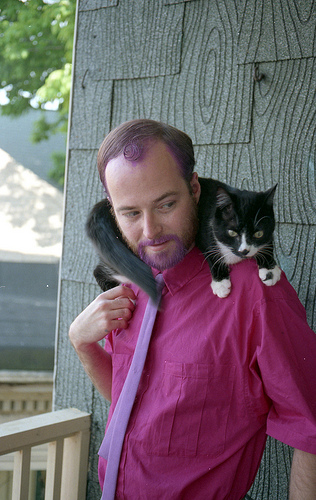
question: 人間はどれくらいいますか？
answer: 1人

question: 人間の性別は何ですか？
answer: 男性

question: 男性の肩にはどんな生物がいますか？
answer: 猫

question: 猫はどれくらいいますか？
answer: 1匹

question: 猫の耳は主にどんな色をしていますか？
answer: 黒色

question: 猫の右前脚の先はどんな色をしていますか？
answer: 白色

question: 猫の尻尾はどんな色をしていますか？
answer: 黒色

question: 生物は合計で何体いますか？
answer: 2体